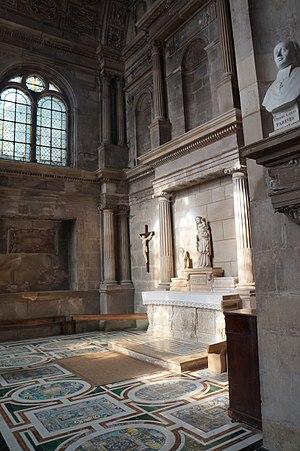
Édifiée entre 1547 et 1551
Jean d'Amoncourt, mort en 1559, est évêque de Poitiers de 1551 à 1559.